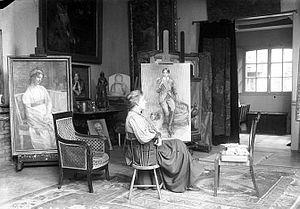
Louise Catherine Breslau, nom francisé de Maria Luise Katharina Breslau, née à Munich le 6 décembre 1856, et morte le 12 mai 1927 dans le 16ᵉ arrondissement de Paris, est une peintre allemande naturalisée suisse.
Le Portrait de Henry Davison est un tableau de Louise Catherine Breslau réalisé en 1880. Il est conservé et exposé au musée d'Orsay à Paris.